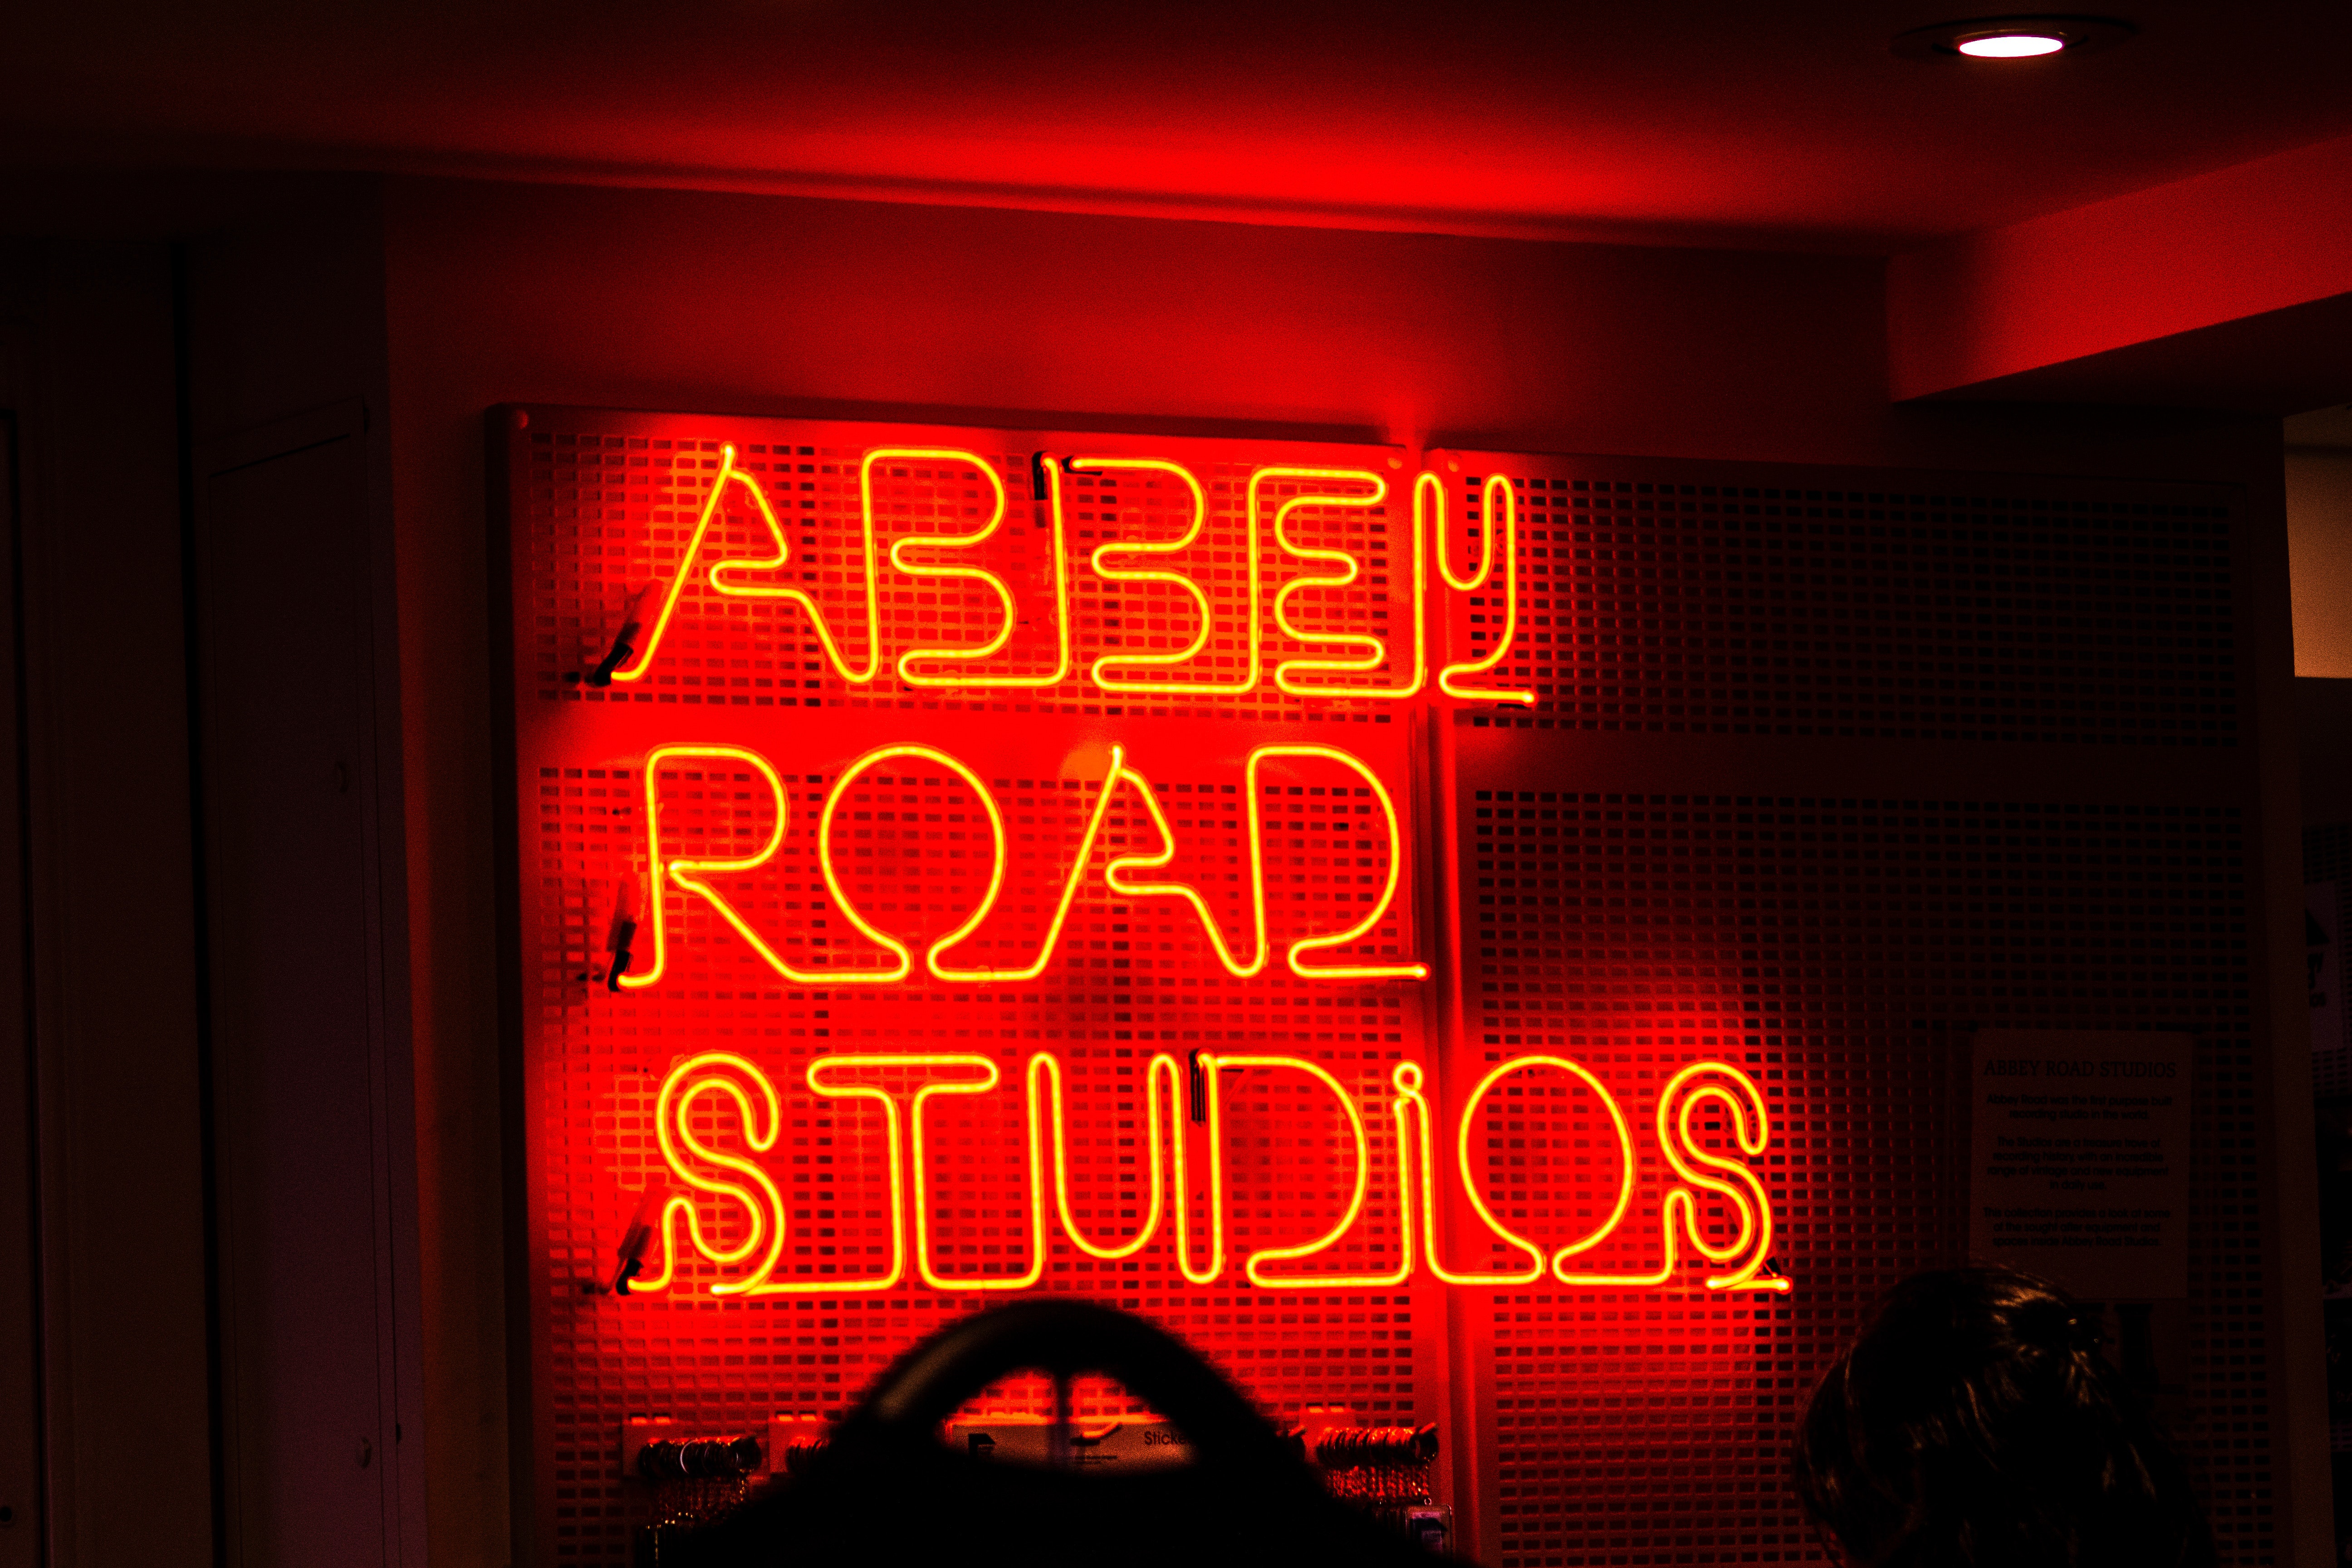
red, neon, electronic signage, neon sign, light, text, font, lighting, signage, room, night, nightlight